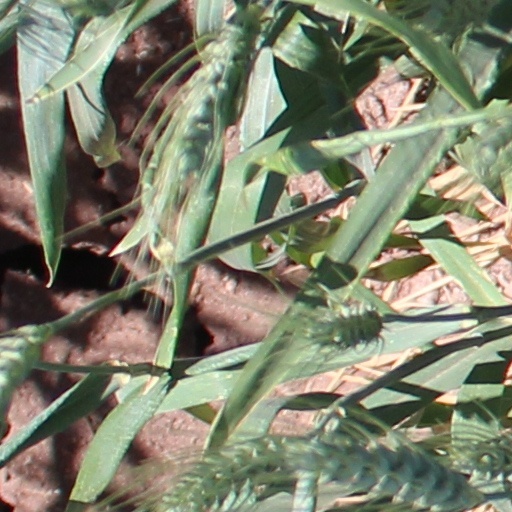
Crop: wheat